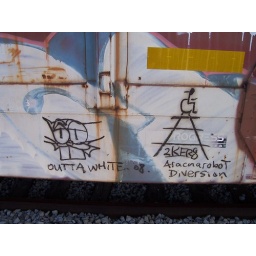
Some drawings on a train car parked in Quincy, Ohio.